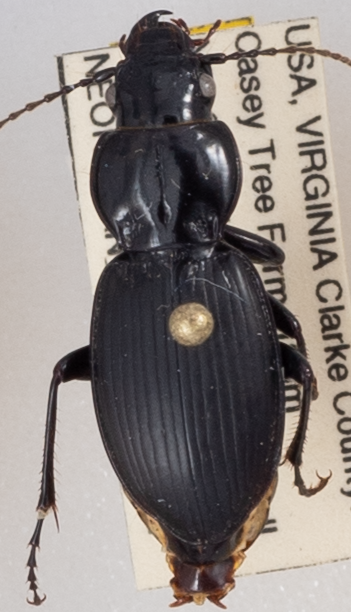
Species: Cyclotrachelus furtivus
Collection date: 2022-07-12
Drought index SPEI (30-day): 0.288
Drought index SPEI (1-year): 0.232
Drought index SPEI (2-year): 0.54